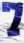
Number: 7